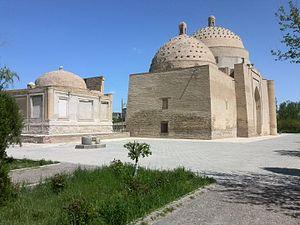
Sayf al-Dîn Bâkharzî est un maître soufi persan, membre de la voie Kubrâwiyya. Il est mort en 1260.